Northumbria

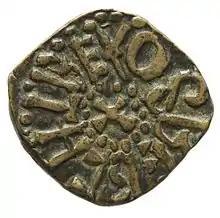
Copper alloy styca of King Osberht (YORYM 2001 3265) obverse

When coinage (as opposed to bartering) regained popularity in the late 600s, Northumbrian coins featured kings' names, indicating royal control of currency. Royal currency was unique in Britain for a long time. King Aldfrith (685–705) minted Northumbria's earliest silver coins, likely in York. Later royal coinage bears the name of King Eadberht (738–758), as well as his brother, Archbishop Ecgbert of York. These coins were primarily small silver sceattas, more suitable to small, everyday transactions than larger gold Frankish or Roman coins. During the reign of King Eanred the silver content of the coins declined until they were produced in copper alloy, these coins are commonly known as stycas, but the term is an antiquarian invention. Stycas remains in use throughout the kingdom until at least the 860s and possibly later. Larger bullion values can be seen in the silver ingots found in the Bedale Hoard, along with sword fittings and necklaces in gold and silver.